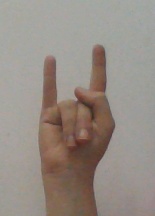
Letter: la